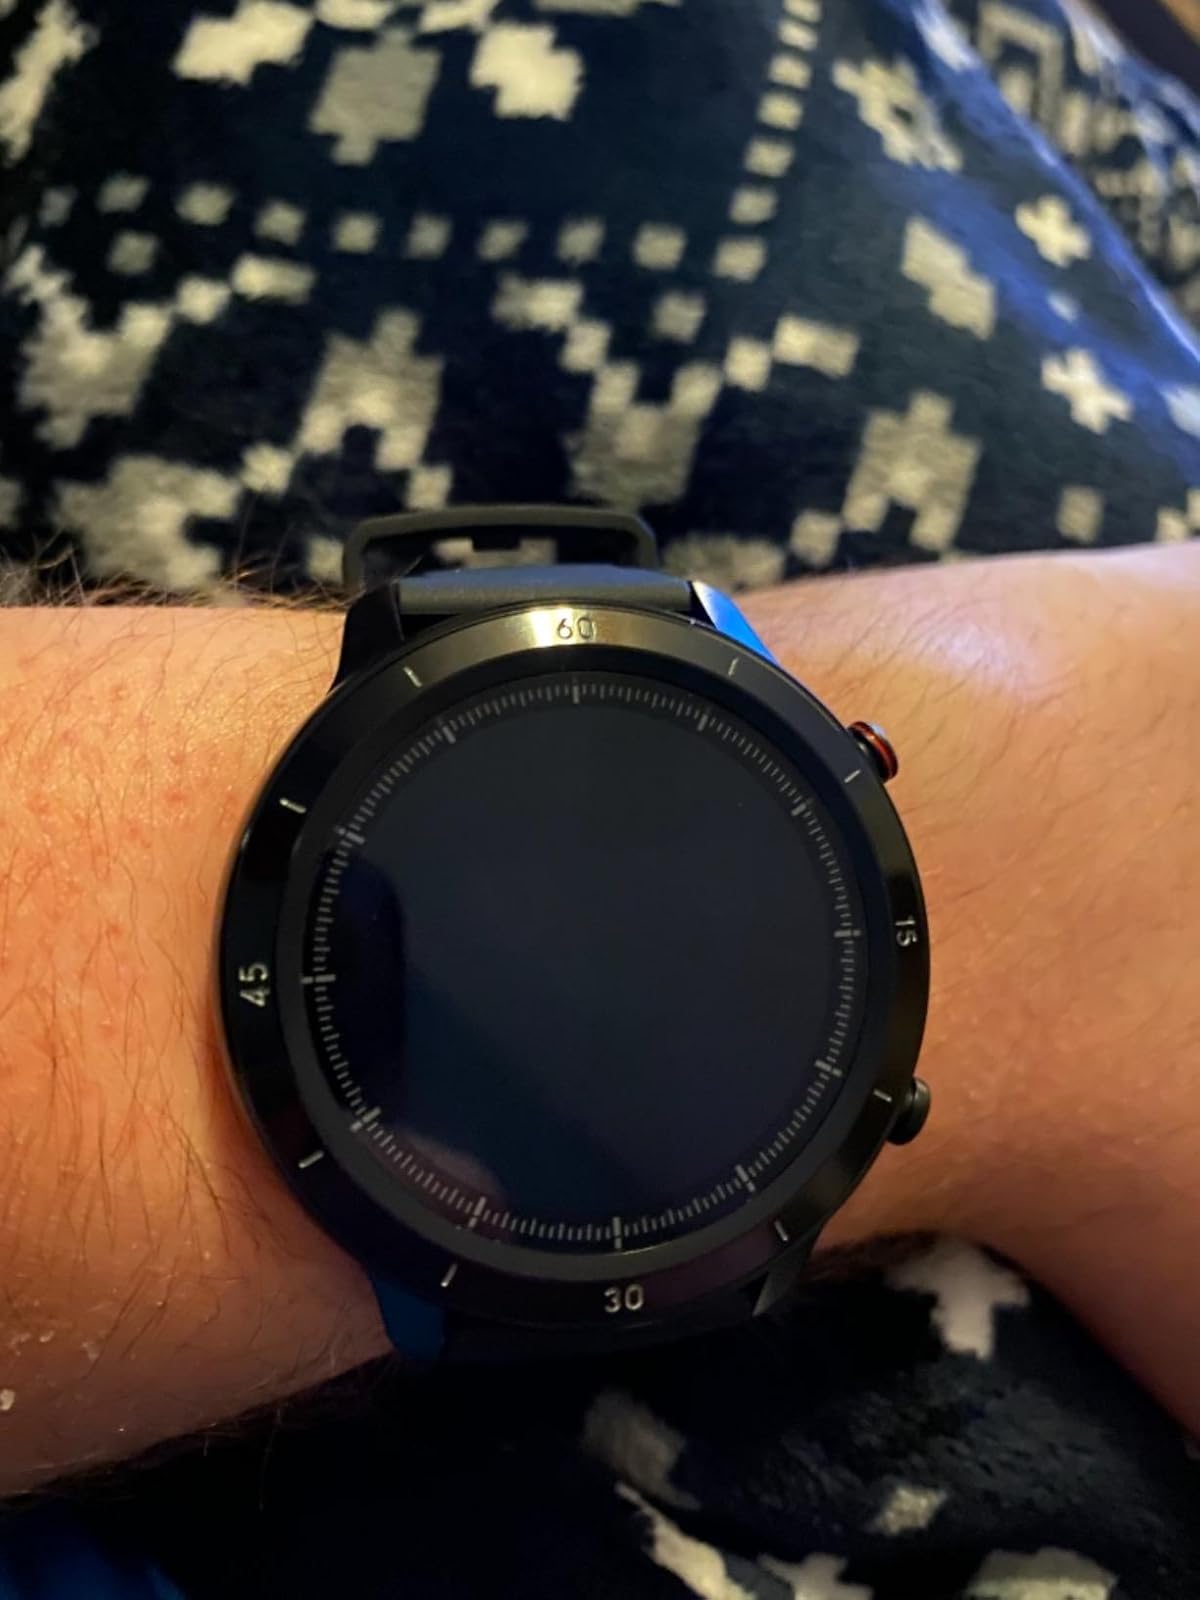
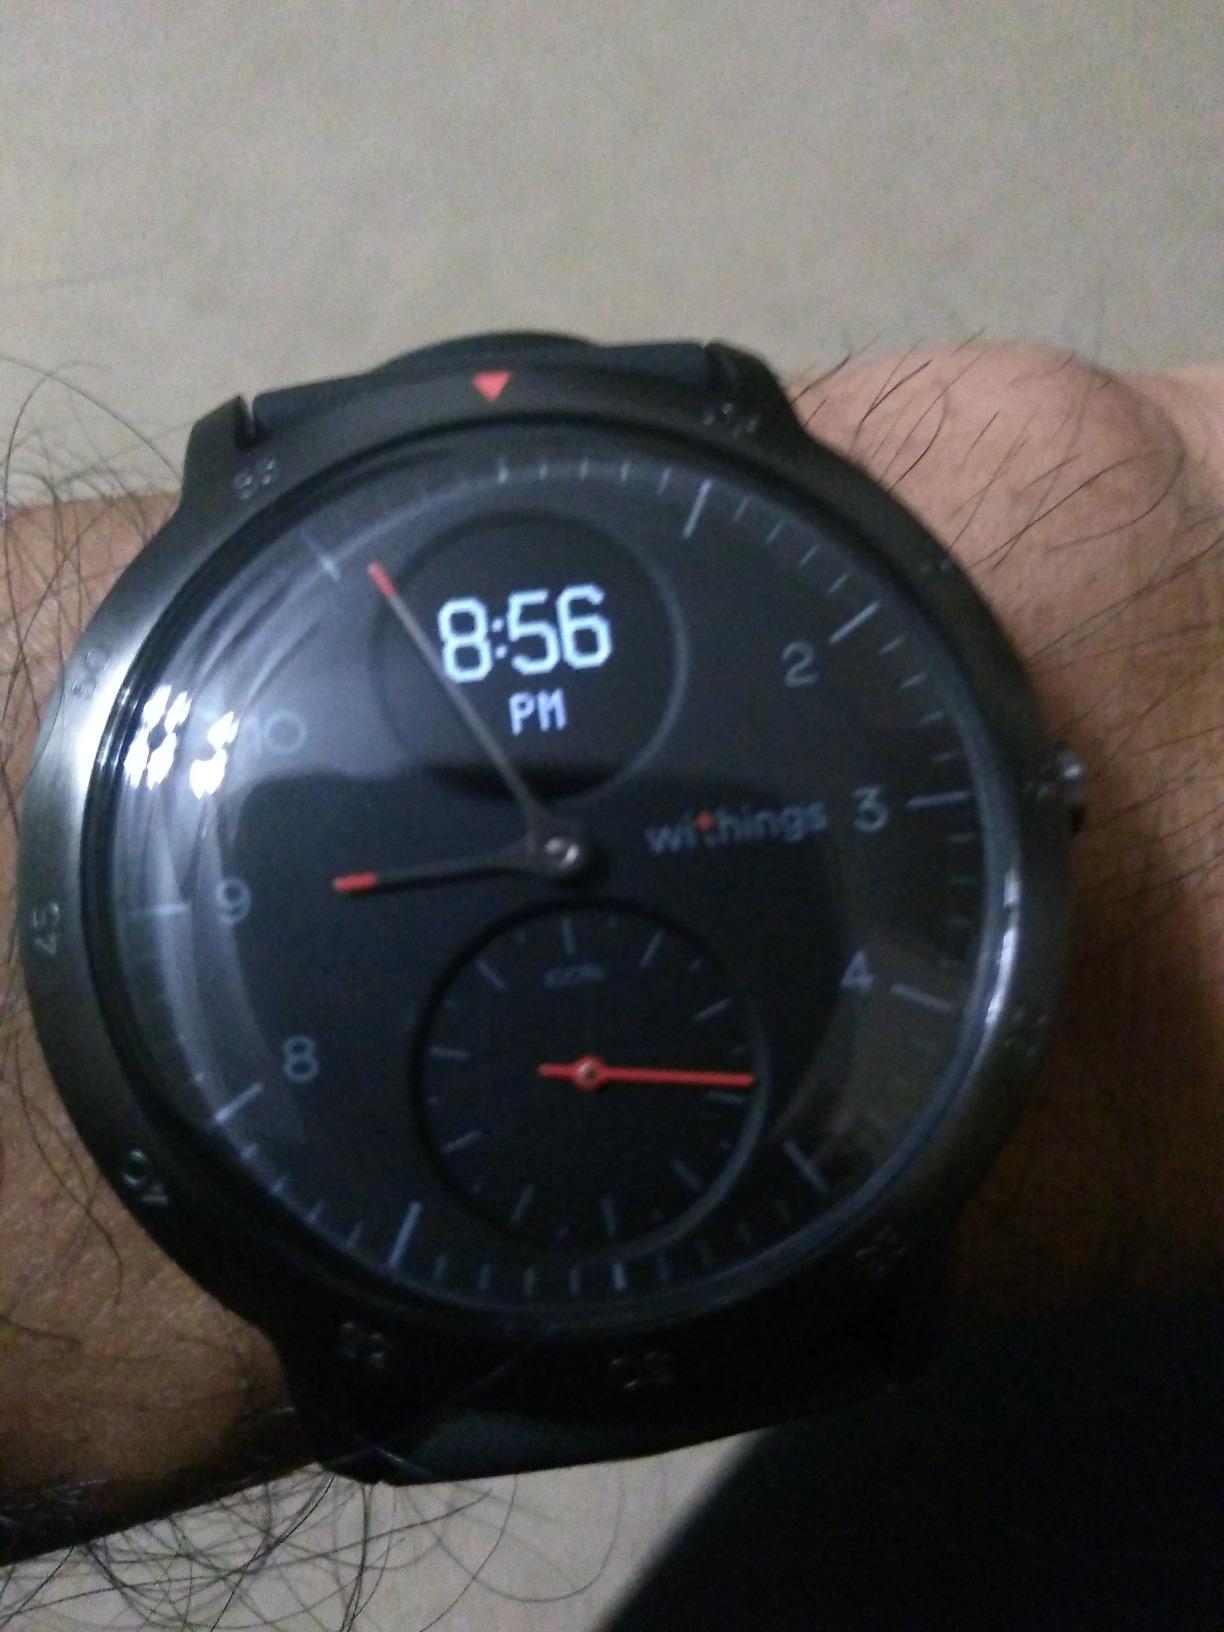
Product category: smartwatch
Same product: no